Wakamaru

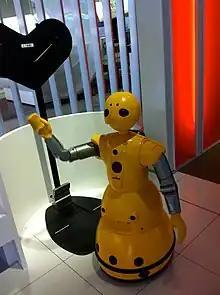
Wakamaru greeting the viewer

Wakamaru is a Japanese robot made by Mitsubishi Heavy Industries that is intended to perform natural communication with human beings. The yellow, 3-foot domestic robot debuted in 2005 at a $14,300-$15,000 USD price-point exclusively for Japanese households. Through its development, the Wakamaru has been used for presenting at exhibitions, guiding customers, and working as a desk receptionist. However, the Wakamaru has not advanced beyond its first model that was released in 2005.